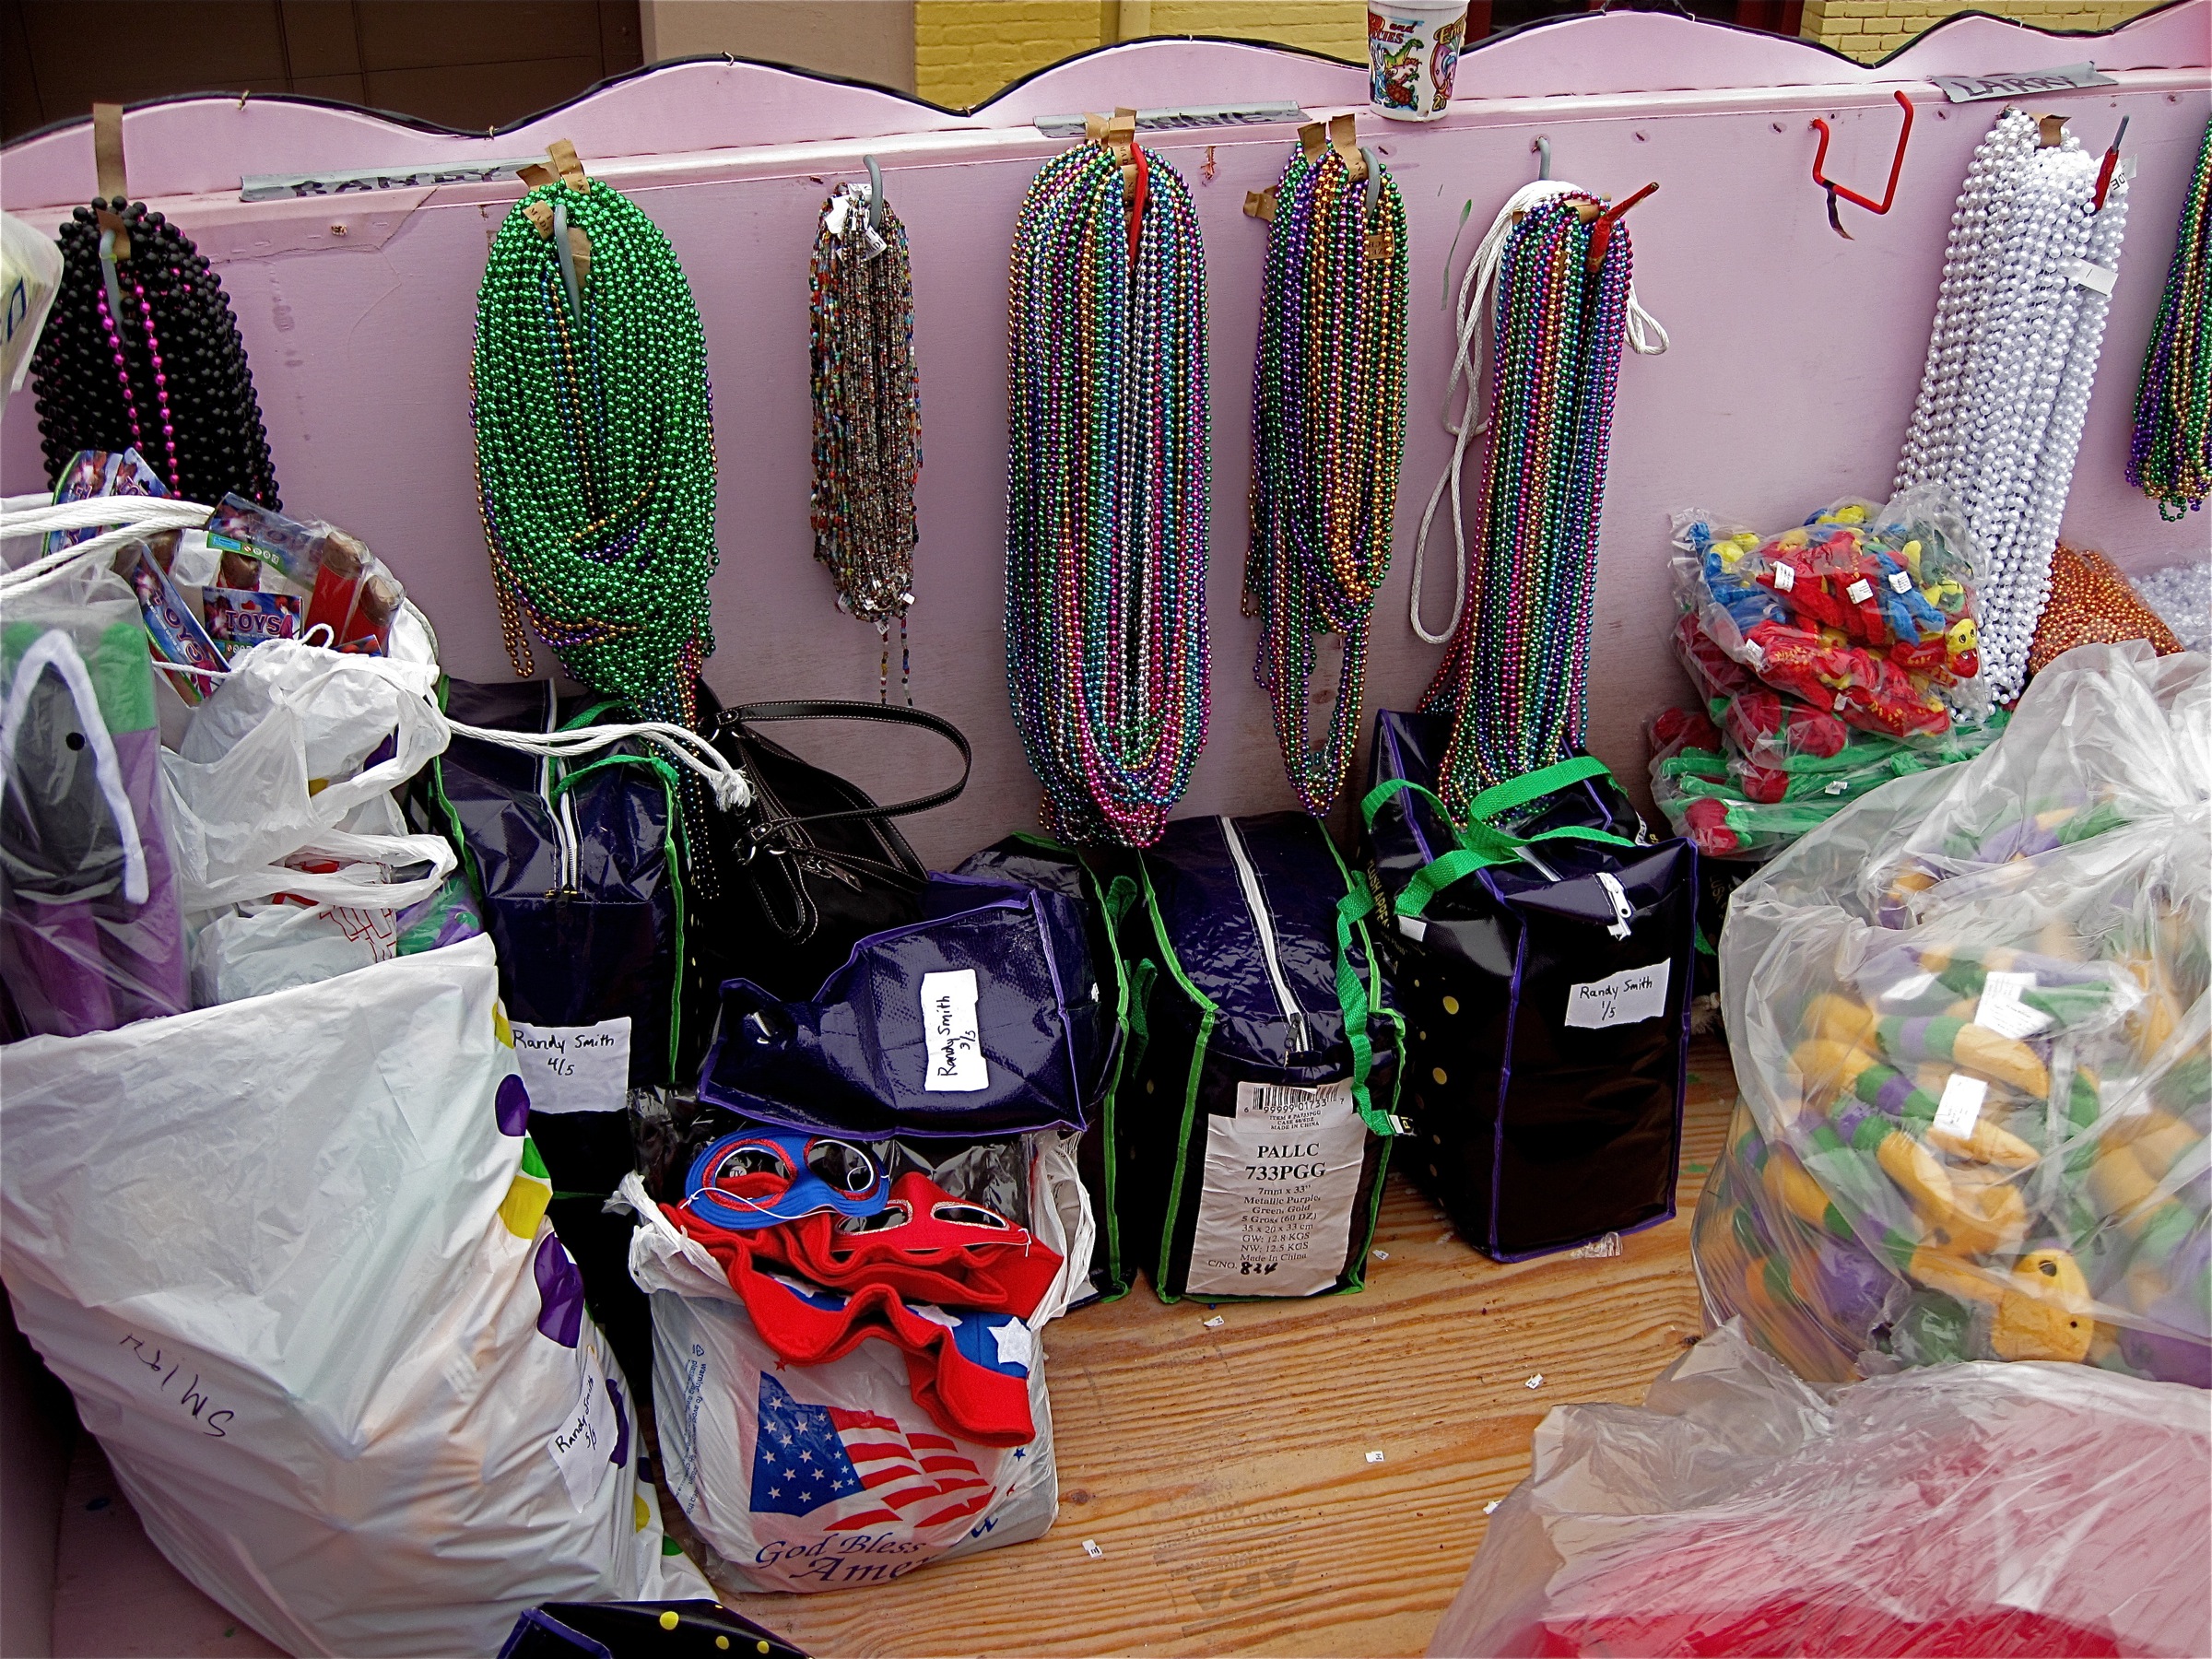
vendor, color, market, art, neworleans, mardigras, kreweofkingarthur